Stirling and Dunfermline Railway

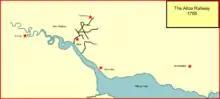
Alloa railway system, 1766

The Earls of Mar owned extensive lands in the hinterland of Alloa, and for some centuries coal had been produced from pits on the estate. An extensive system of waggonways, initially wooden railed, later wood with iron facings, was installed from about 1768 to move the coal, using horsepower and gravity, from the pits downhill to the Forth.